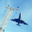
Label: airplane